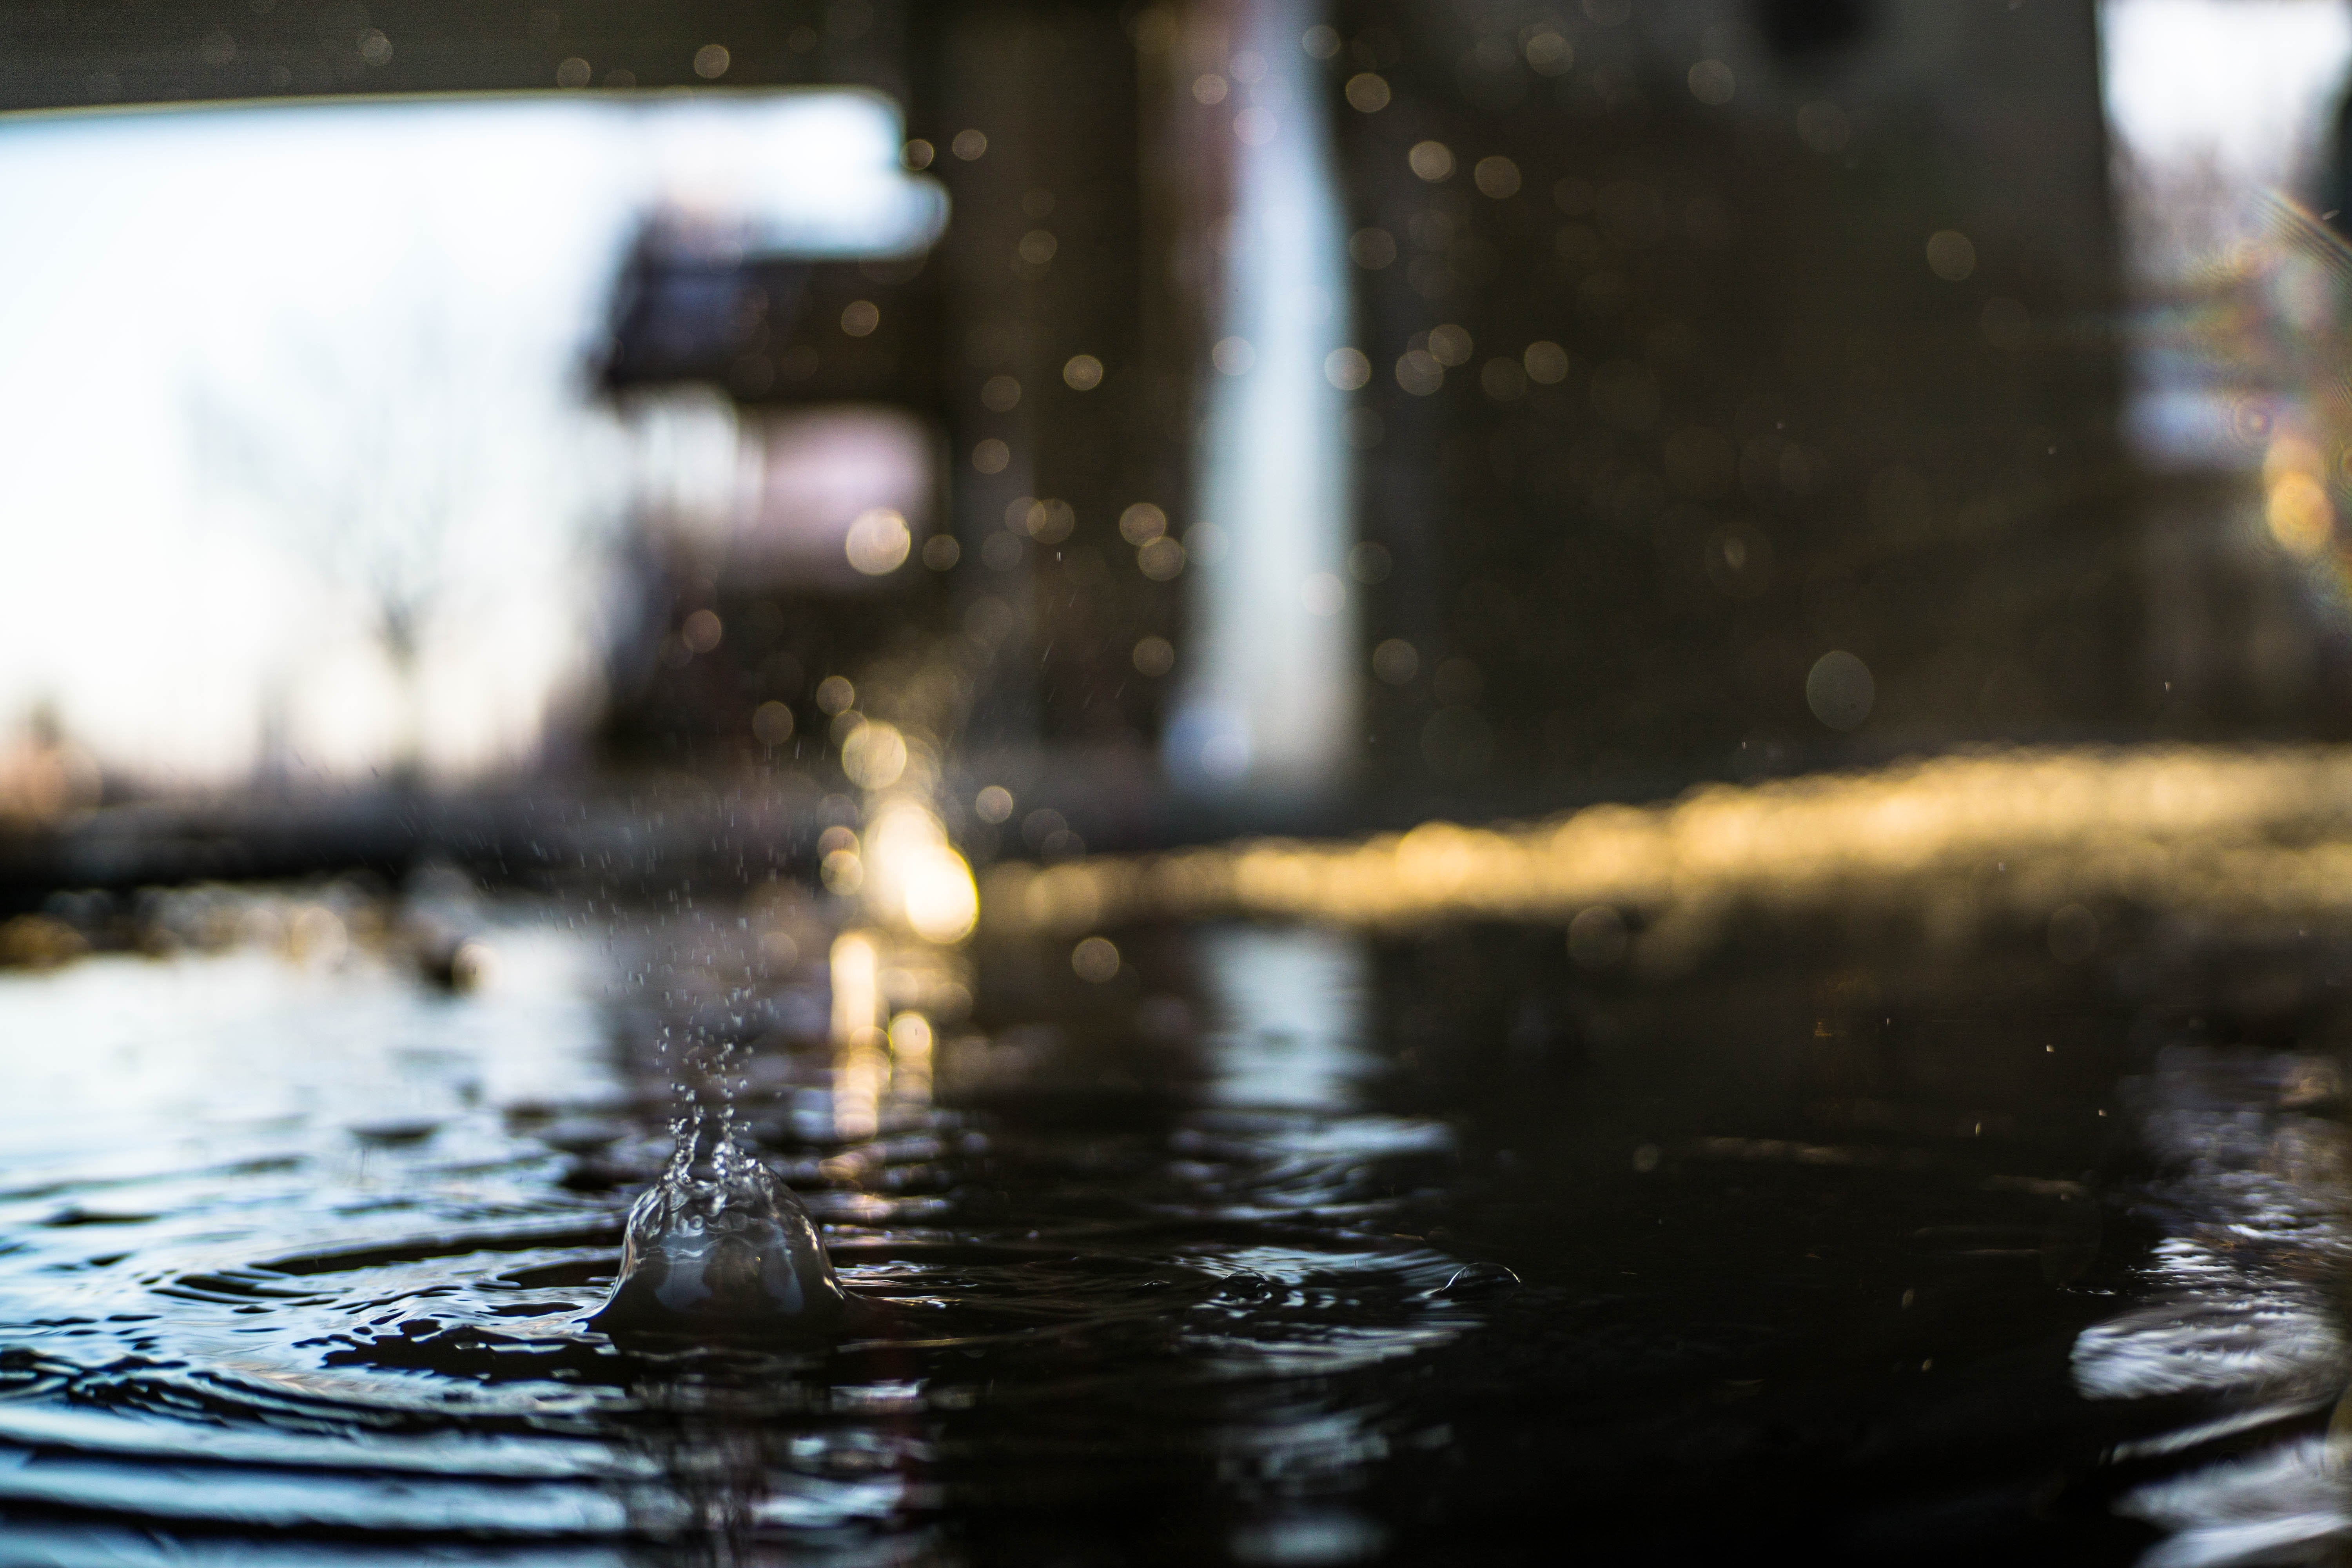
water, reflection, fountain, architecture, sunlight, water feature, winter, city, metal